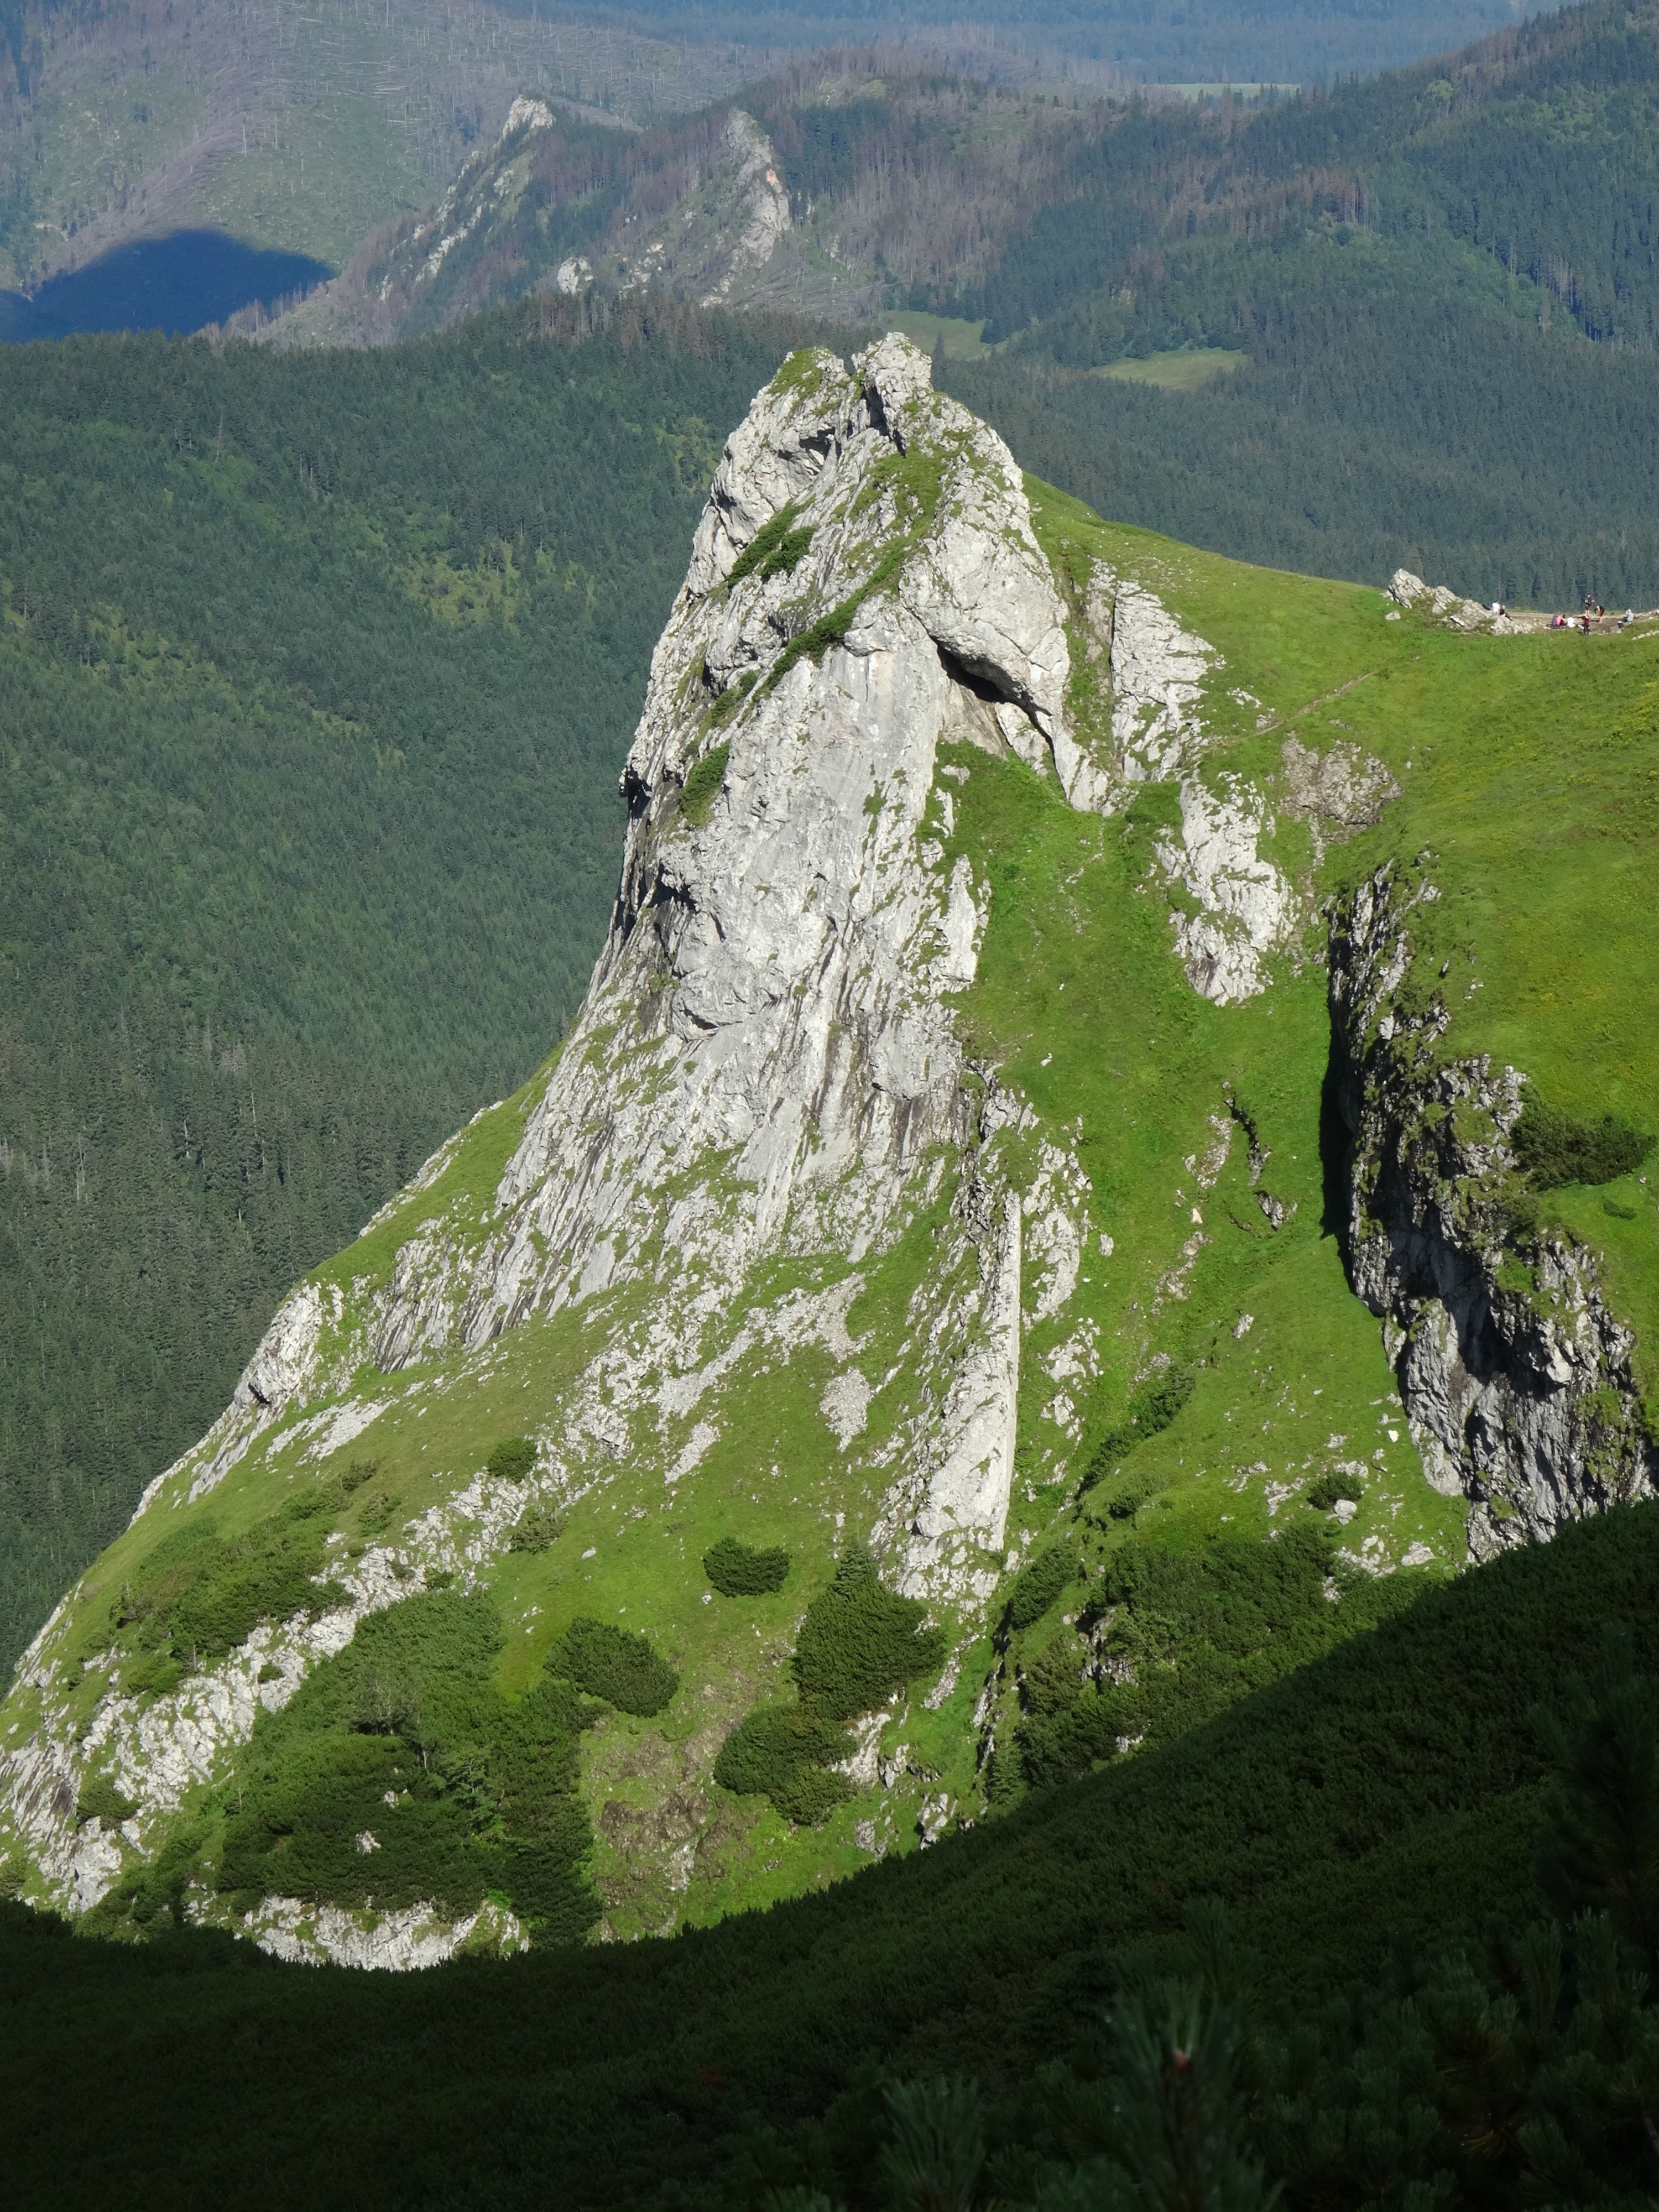
landscape, nature, mountain, hill, mountain range, formation, cliff, fjord, highland, terrain, ridge, summit, massif, geology, mountains, alps, poland, ravine, plateau, fell, cirque, loch, the national park, tatry, moraine, polish tatras, hiking trails, landform, tarn, mountain pass, geographical feature, mountainous landforms